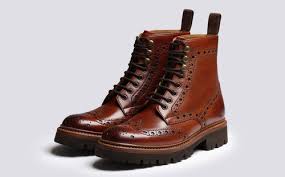
Label: Brogue